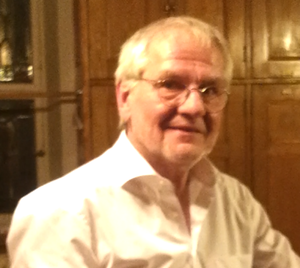
Ma photo de Reinhard Goebel à Montréal , Québec, Canada au église St-Viateur.
Reinhard Goebel, né le 31 juillet 1952 à Siegen, est un violoniste et chef d'orchestre allemand.